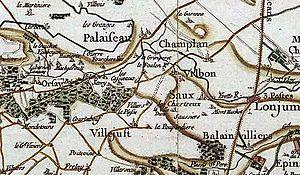
Carte de Cassini représentant Villebon-sur-Yvette (Vilbon) http://cassini.ehess.fr/cassini/fr/html/1_navigation.php#
Villebon-sur-Yvette est une commune française située dans le département de l’Essonne en région Île-de-France.